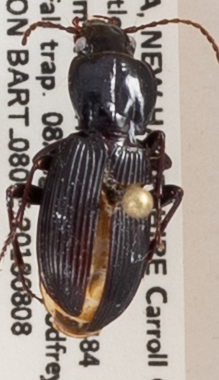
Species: Pterostichus tristis
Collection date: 2018-08-08
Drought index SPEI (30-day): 0.9
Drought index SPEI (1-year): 0.03
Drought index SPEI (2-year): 0.39